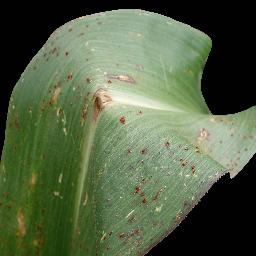
Label: Corn___Common_rust